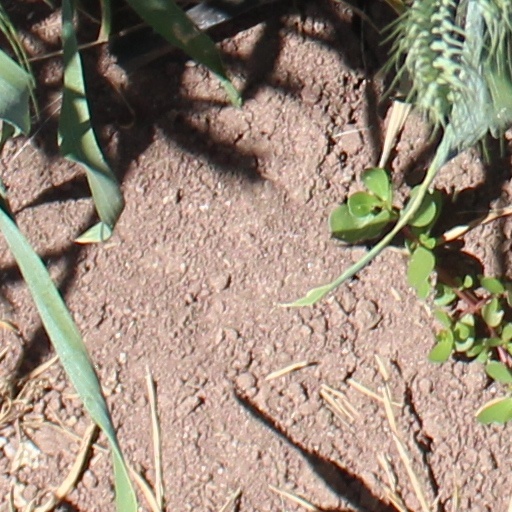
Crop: wheat